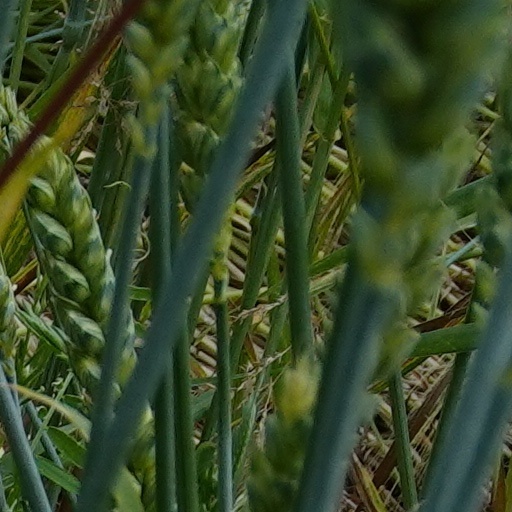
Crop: wheat